Egonu (crater)

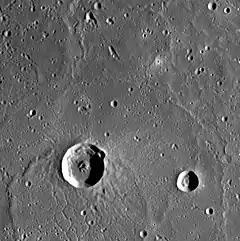
MESSENGER image of Egonu (left) and Monk (right) craters

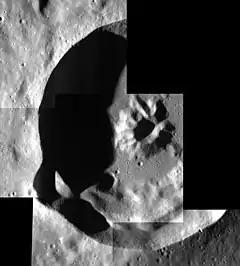
Mosaic of Egonu crater from MESSENGER NAC images

Egonu is a crater on Mercury. Its name was adopted by the International Astronomical Union in 2012, after Nigerian artist Uzo Egonu.